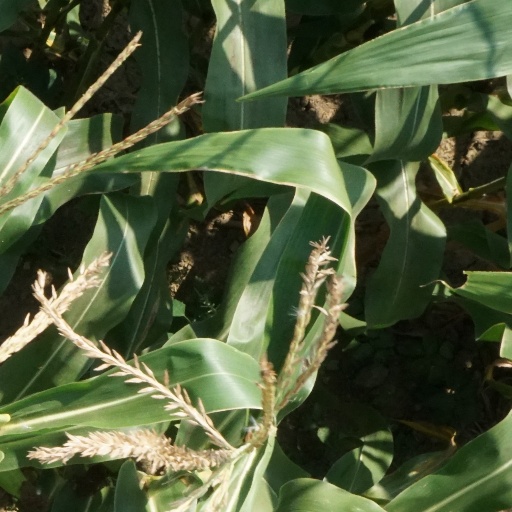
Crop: maize; corn